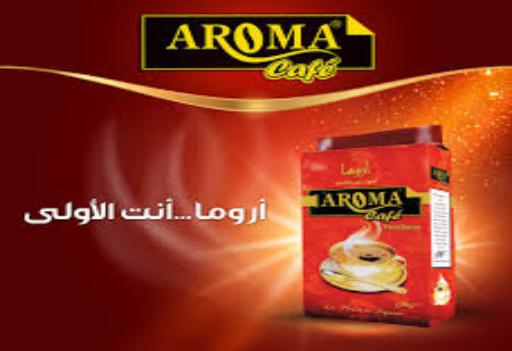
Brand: Aroma Cafe
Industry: Food